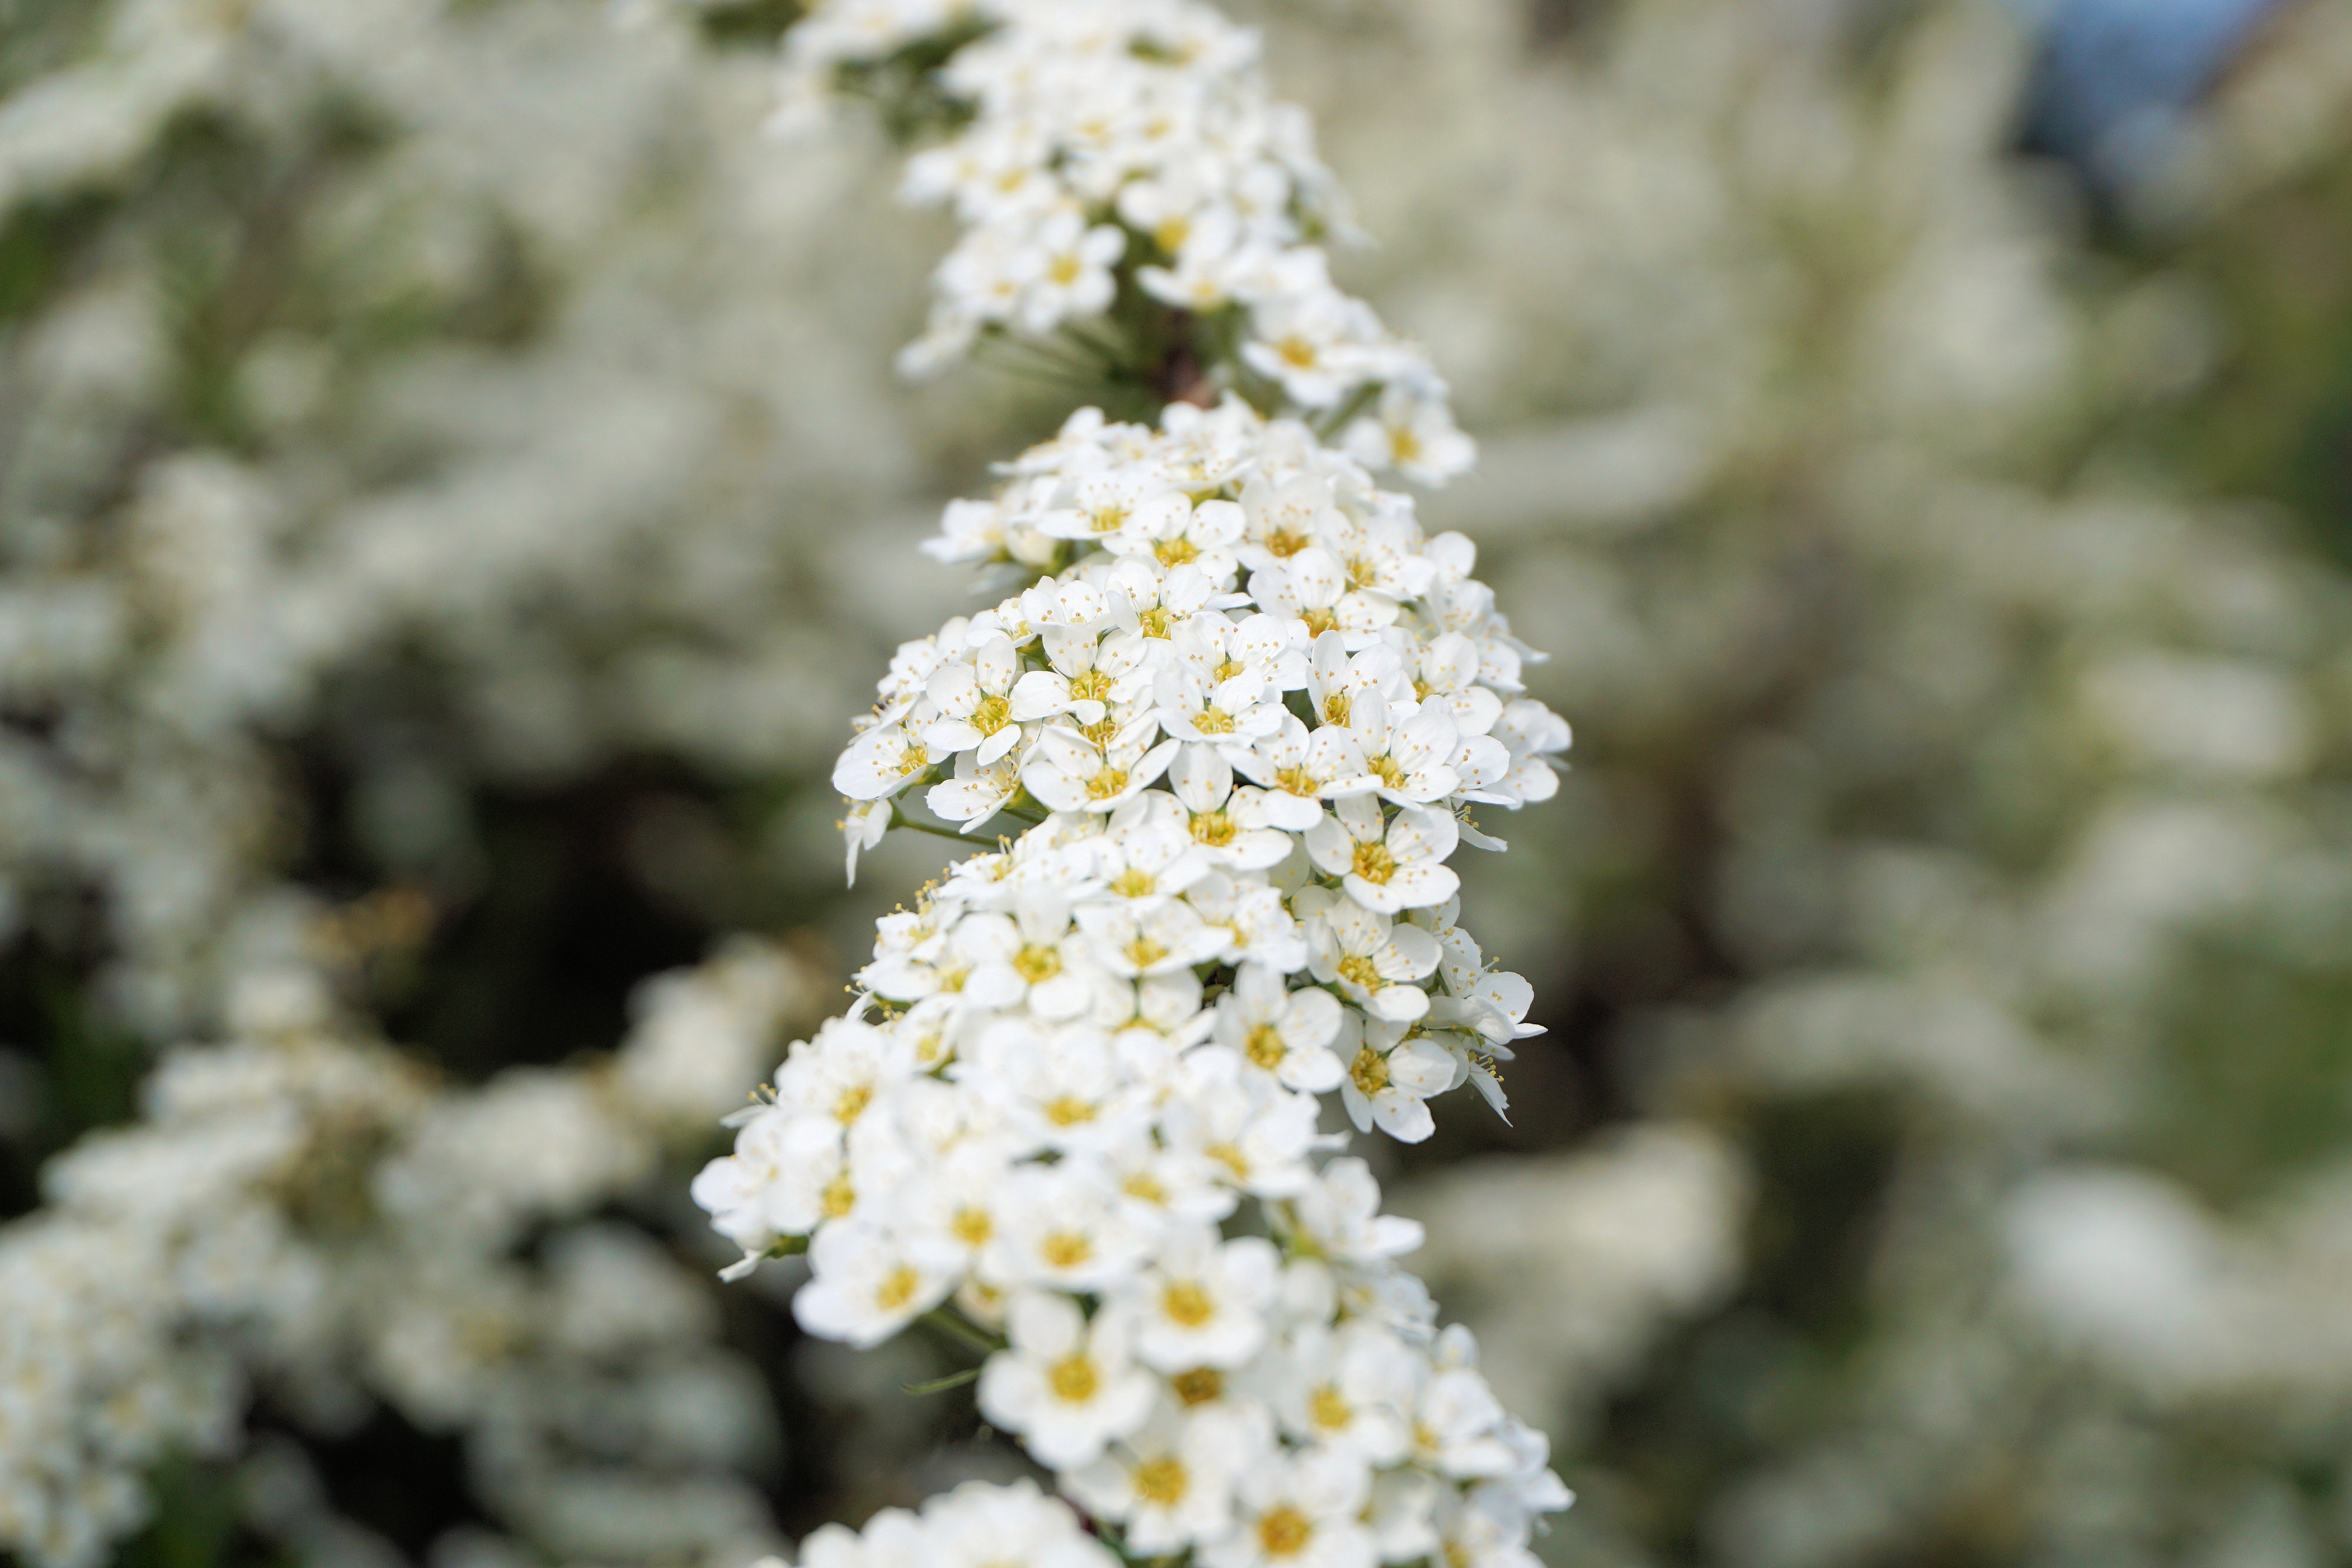
blossom, plant, white, flower, bush, produce, hall, botany, flora, wildflower, flowers, shrub, engine, ornamental shrub, spiraea, candytuft, yarrow, rose greenhouse, flowering plant, daisy family, snow white, flowering trees, on the vine, spiere, subshrub, bride spiere, spierstrauch, spiraea arguta, screen panicles, snow spiere, corymb, deck shrub, flowering hedges, shrub spiere, land plant, evergreen candytuft, alyssum